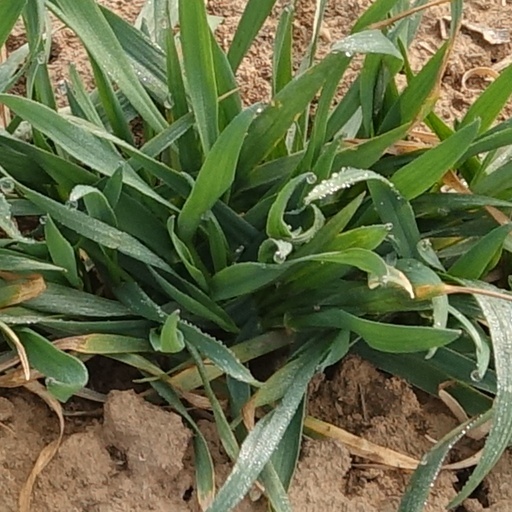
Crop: wheat